Steinbach Black Wings Linz

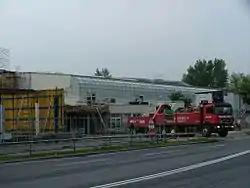
Keine Sorgen Ice Arena Linz

The club have three official fanclubs: "Overtime", "Powerplay Enns" and "bully:absolut". In 2007 they consolidated and founded the head club "Wings United" what makes it easier to organize trips to away games and several events.